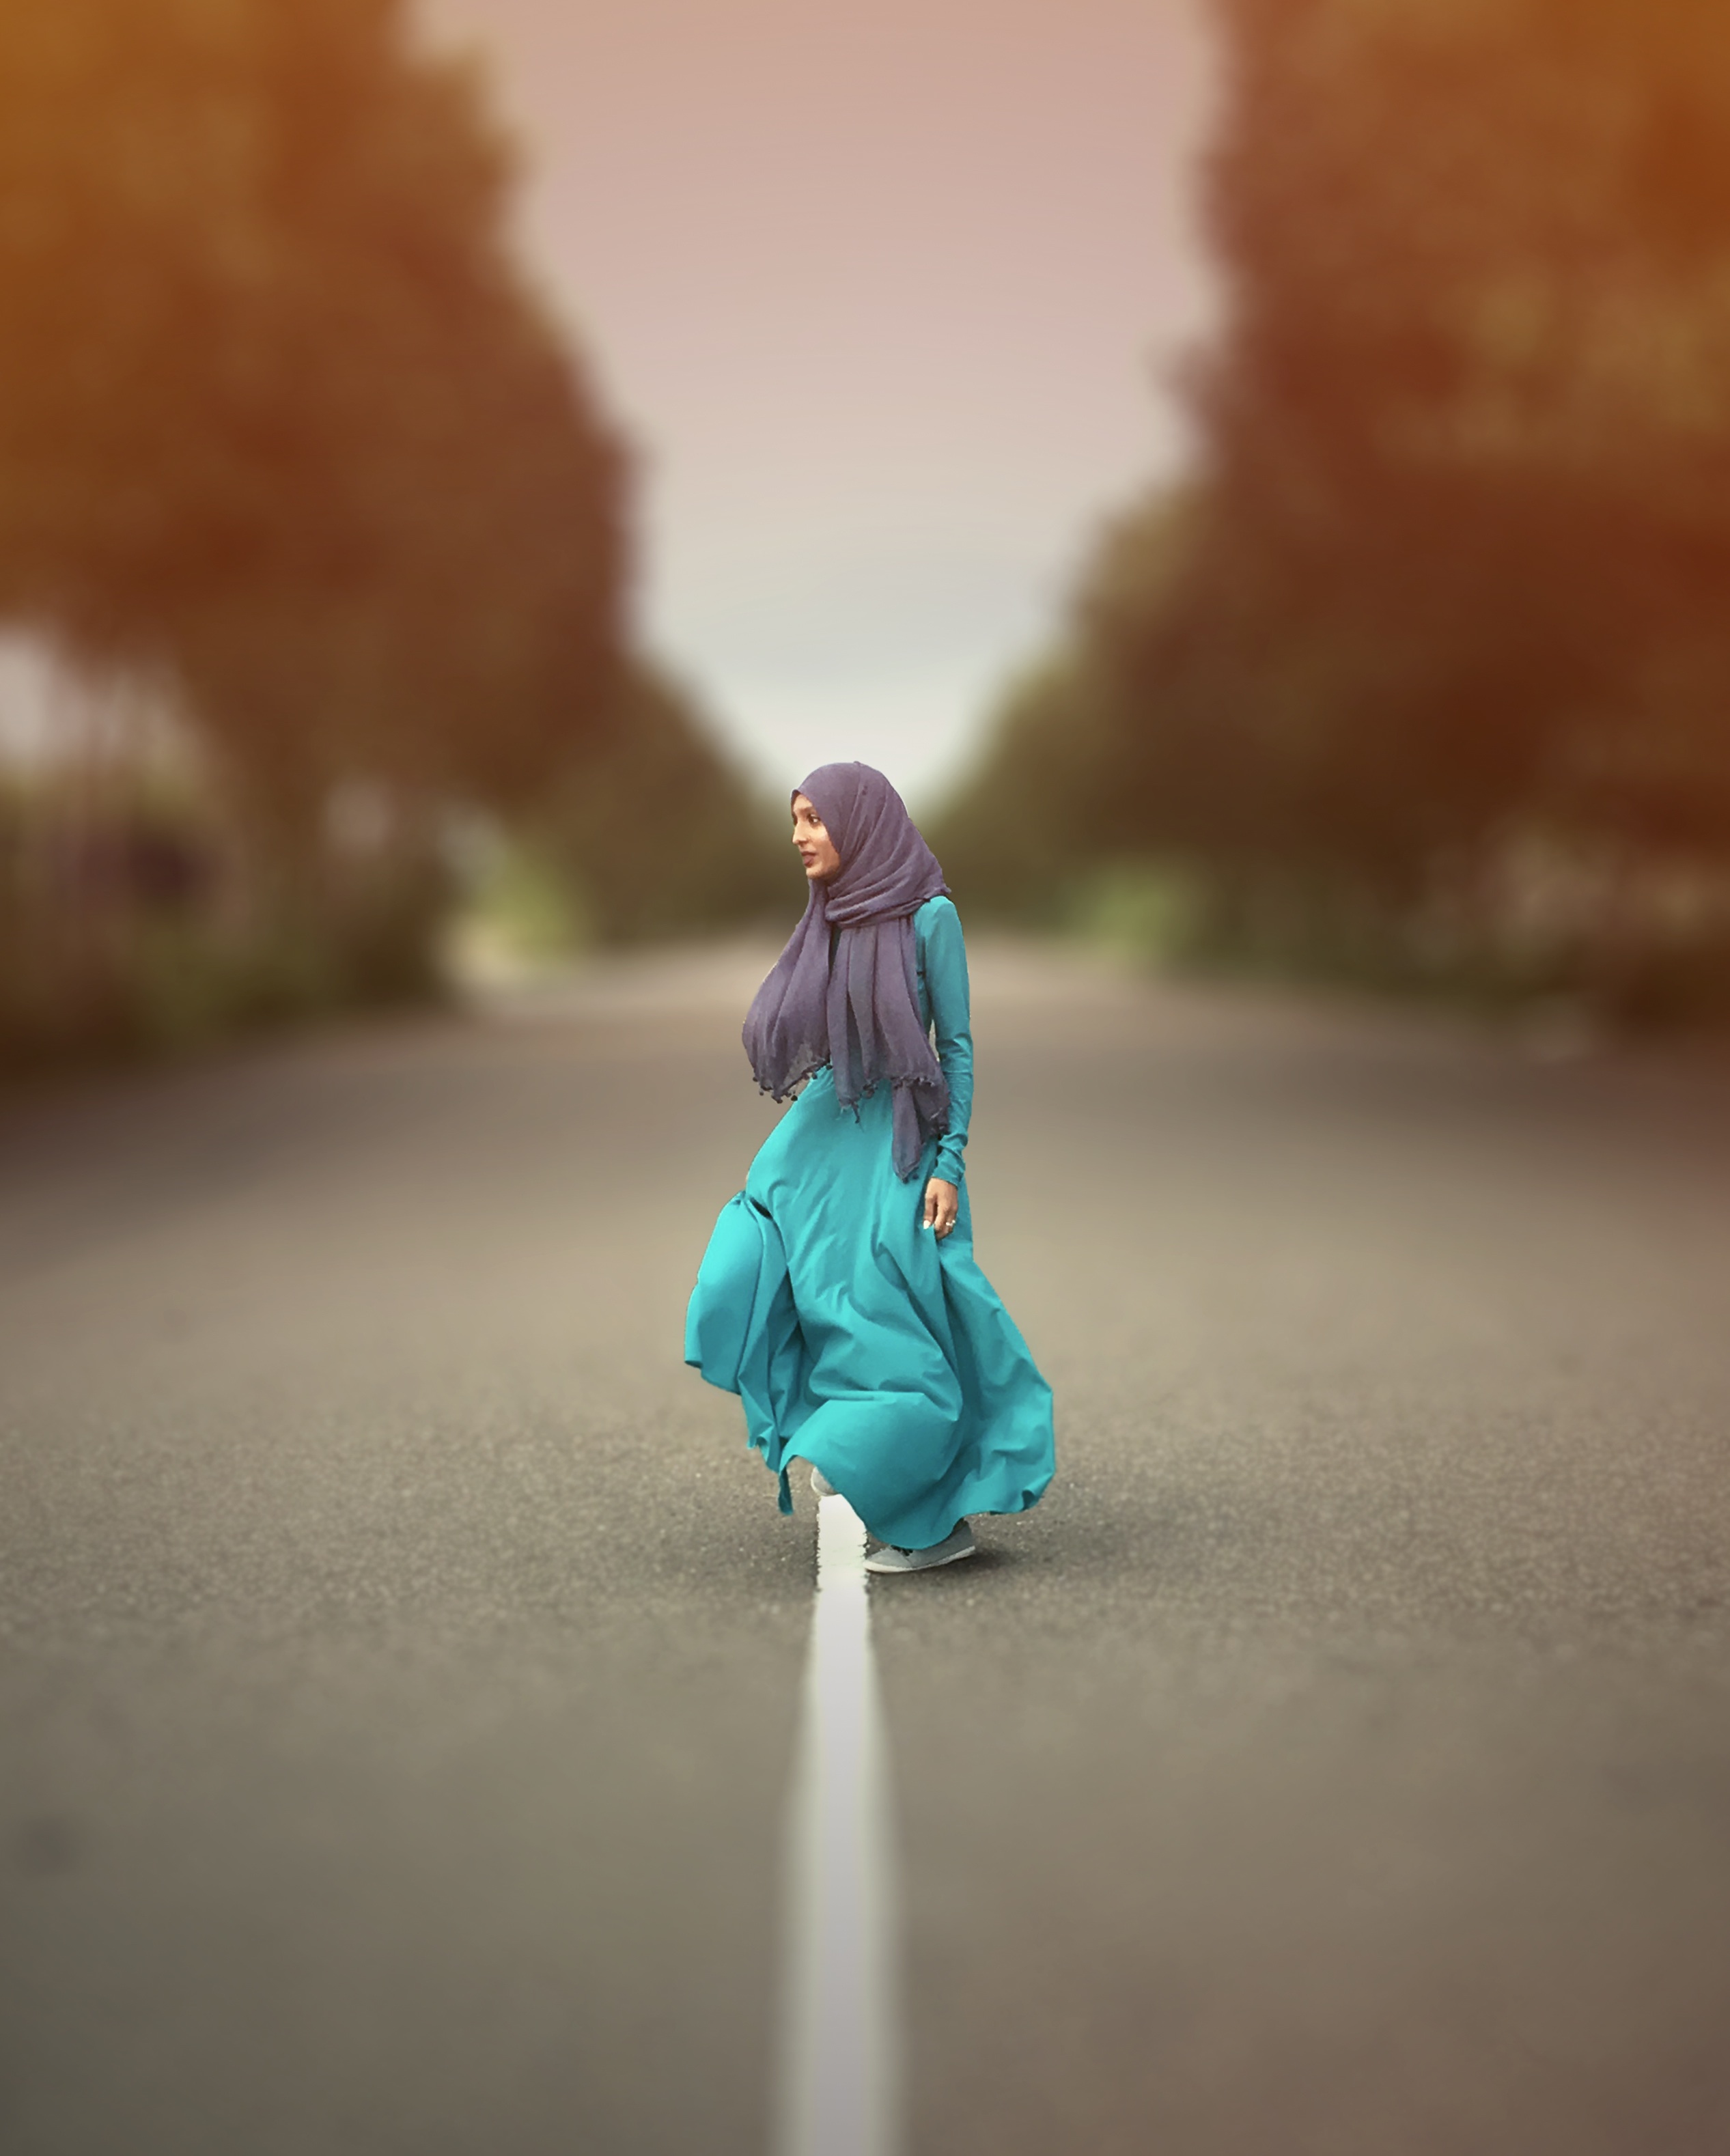
girl, photography, sunlight, morning, spring, color, child, blue, season, dress, photograph, beauty, emotion